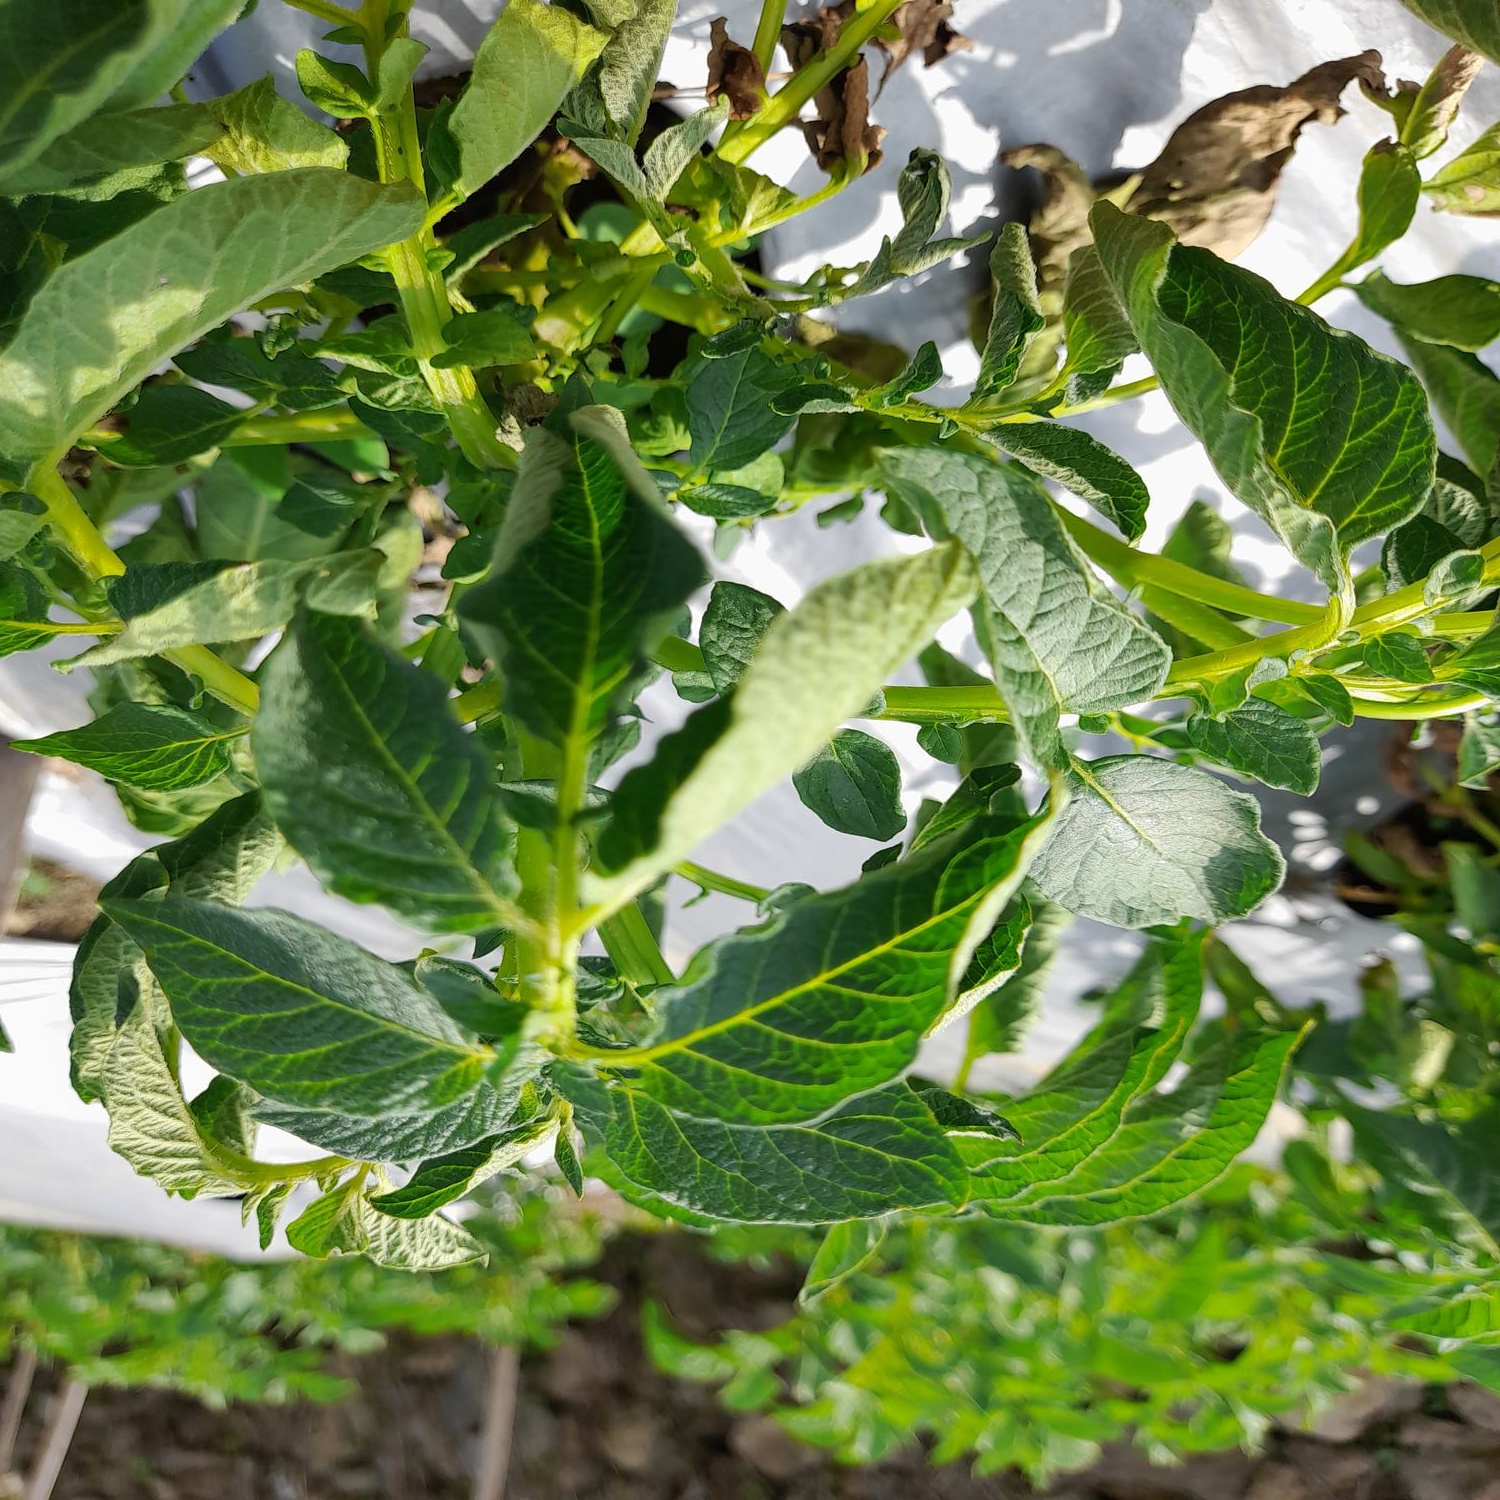
Etiqueta: Pudricion_Parda